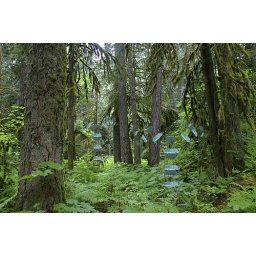
cut out a chair and stacked it in a somewhat crude mocking of a tree and inserted them